Roaillan

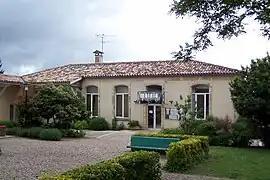
The town hall in Roaillan

Roaillan is a commune in the Gironde department in Nouvelle-Aquitaine in southwestern France.